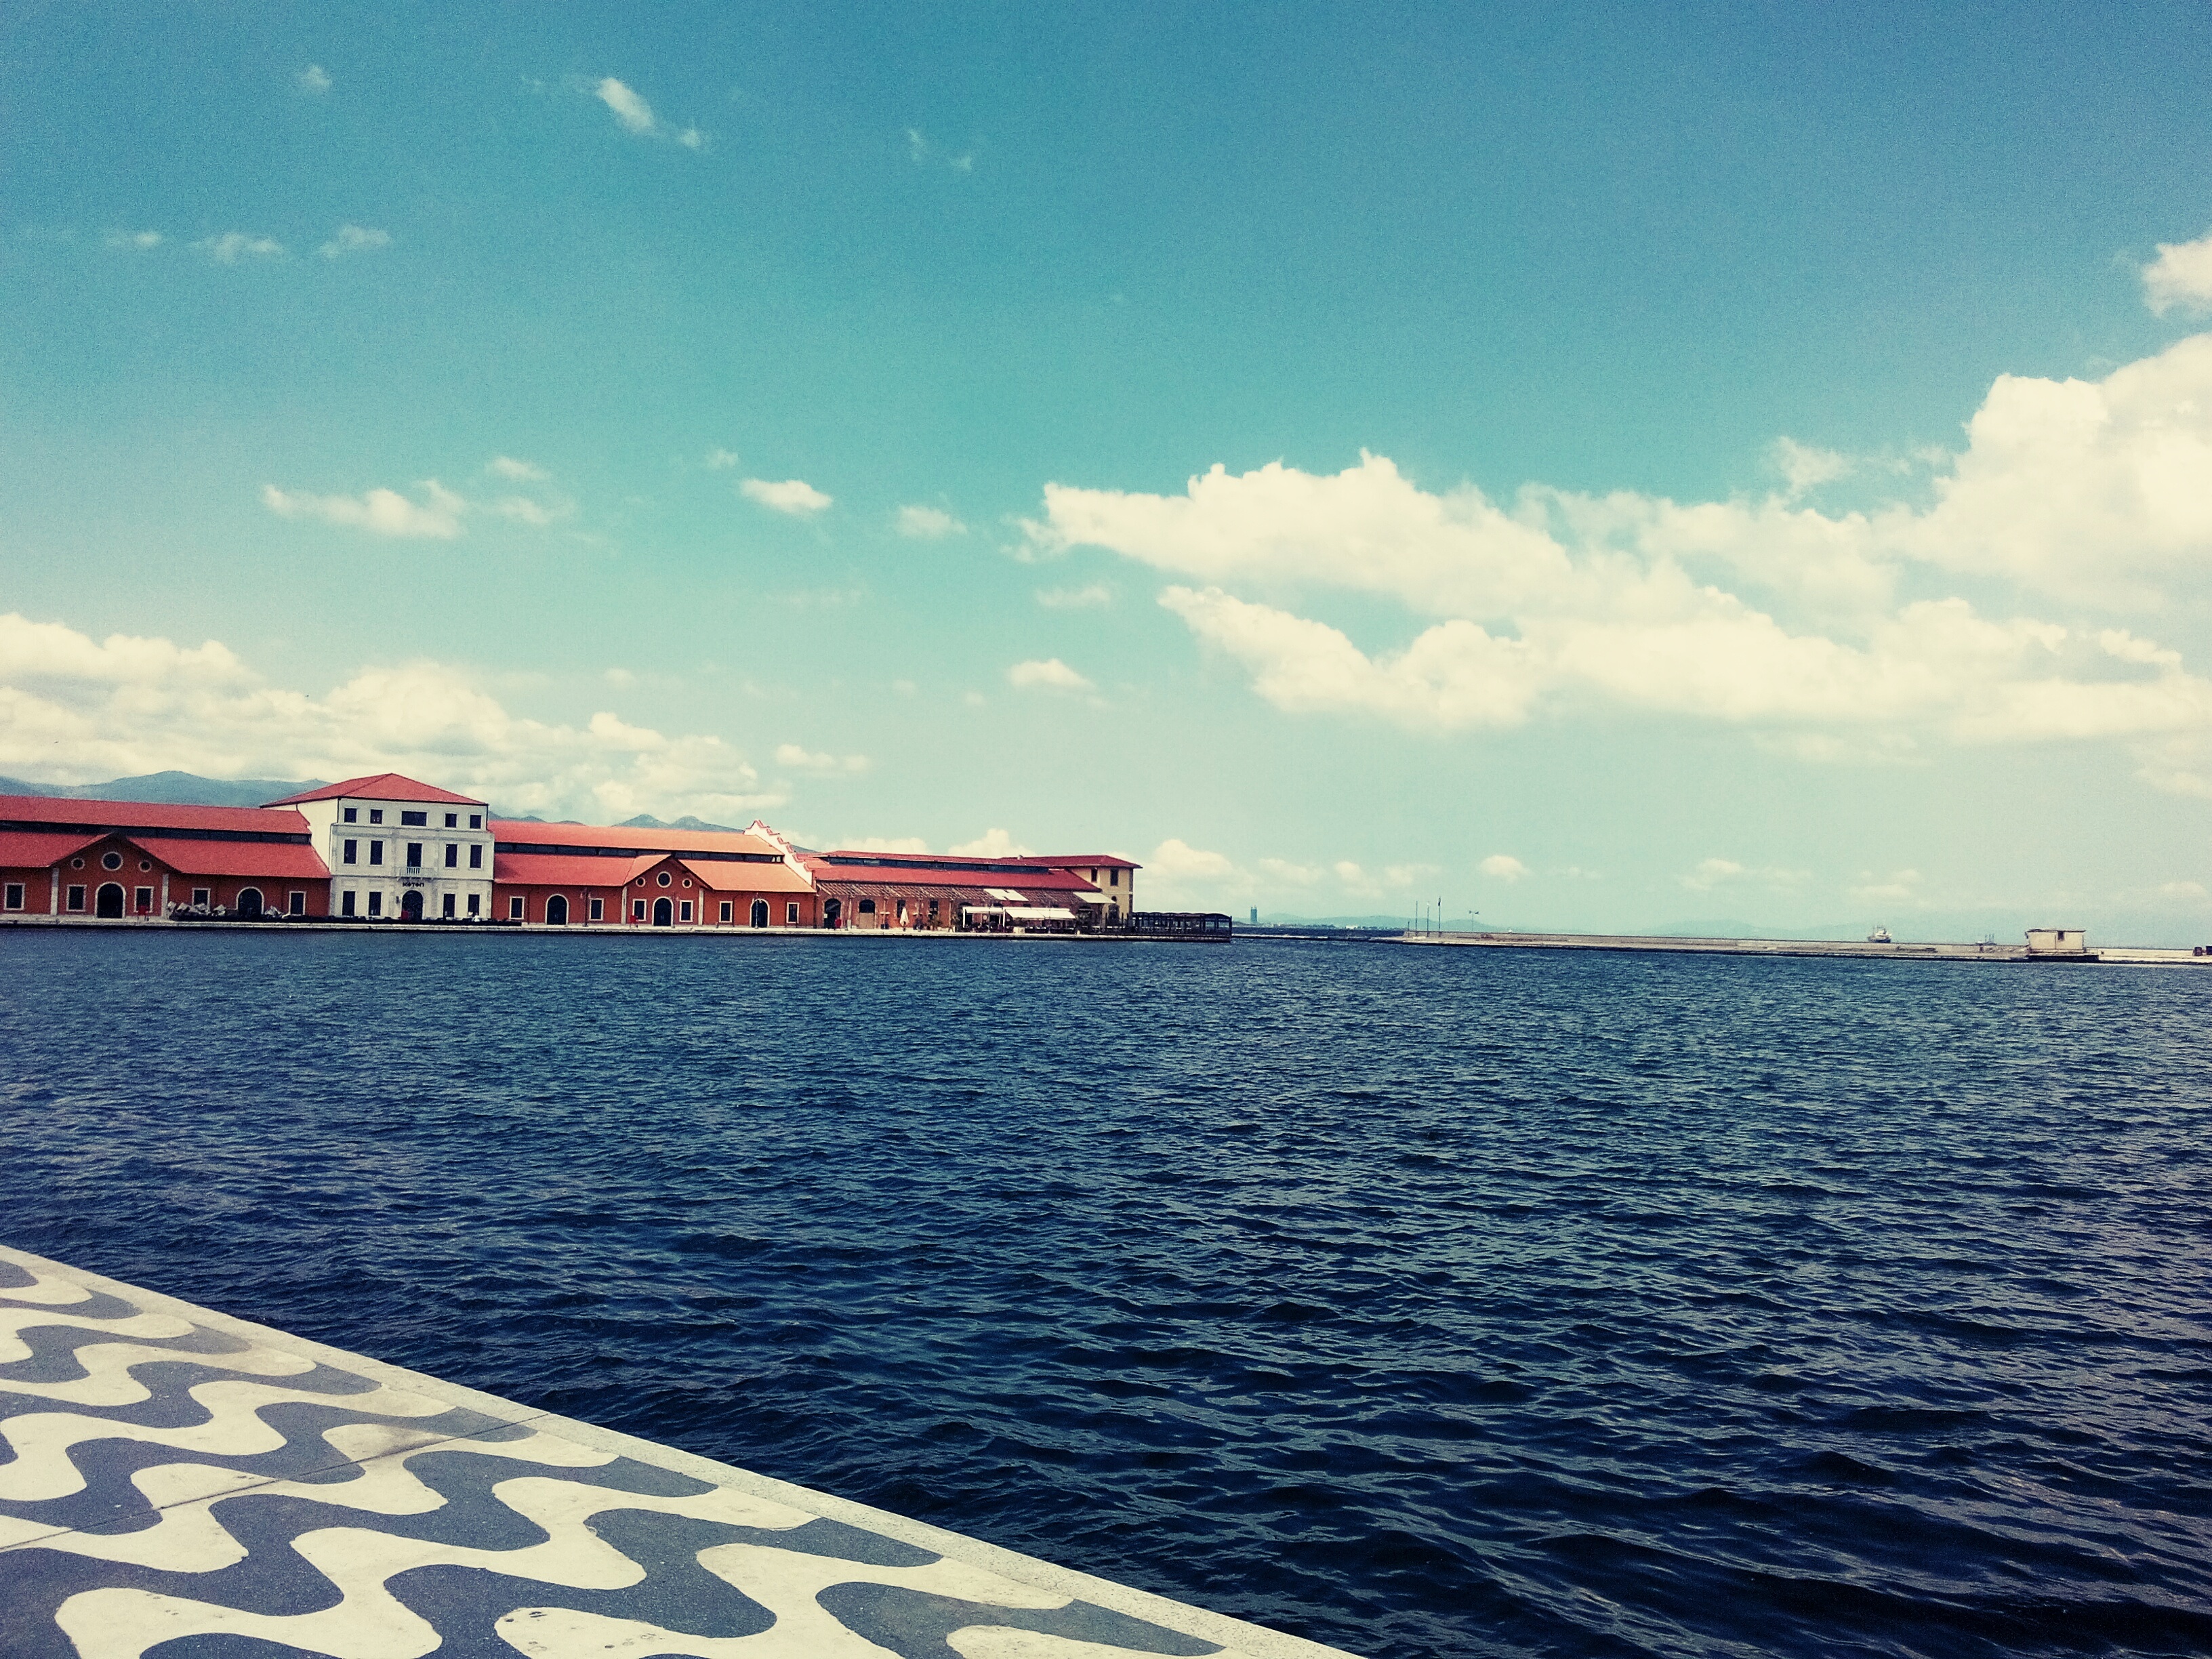
beach, sea, coast, ocean, horizon, cloud, sky, sunset, shore, vacation, dusk, vehicle, bay, body of water, cape